Electronic gear-shifting system

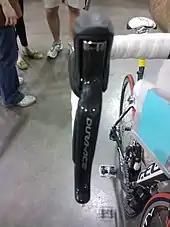
Electronic shift lever

In 1999 Mavic introduced the "Mektronic", its second electronic shift system, which suffered from reliability issues and was subsequently discontinued.